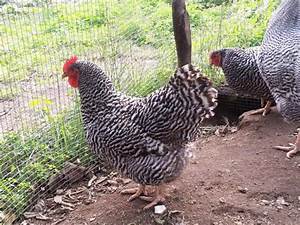
Label: chicken